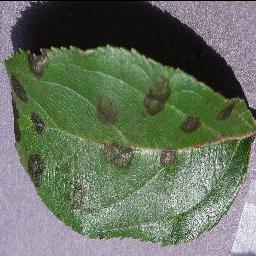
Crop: apple
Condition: scab